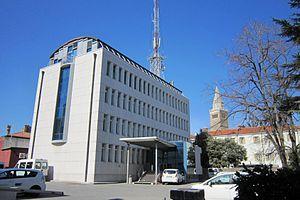
Radio Koper, est une station de radio basée à Koper, en Slovénie. Sa déclinaison en langue italienne s'intitule Radio Capodistria. Elle est détenue par le groupe audiovisuel public Radiotelevizija Slovenija.